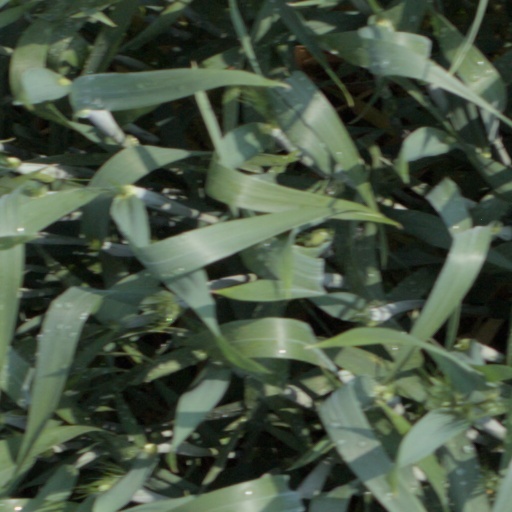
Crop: wheat